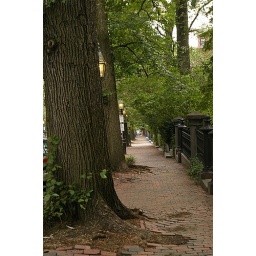
sidewalk in beacon hill (my fav neighbourhood in boston)